Julian Fane (diplomat)

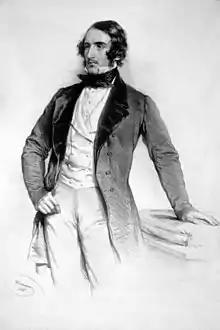
Julian Fane, Lithograph by Josef Kriehuber, 1846

The Honourable Julian Henry Charles Fane (10 October 1827 – 19 April 1870) was a British diplomat and poet. He was a Cambridge Apostle.